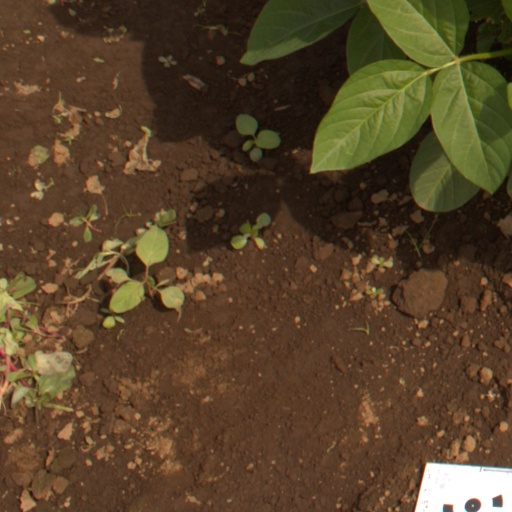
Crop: soybean